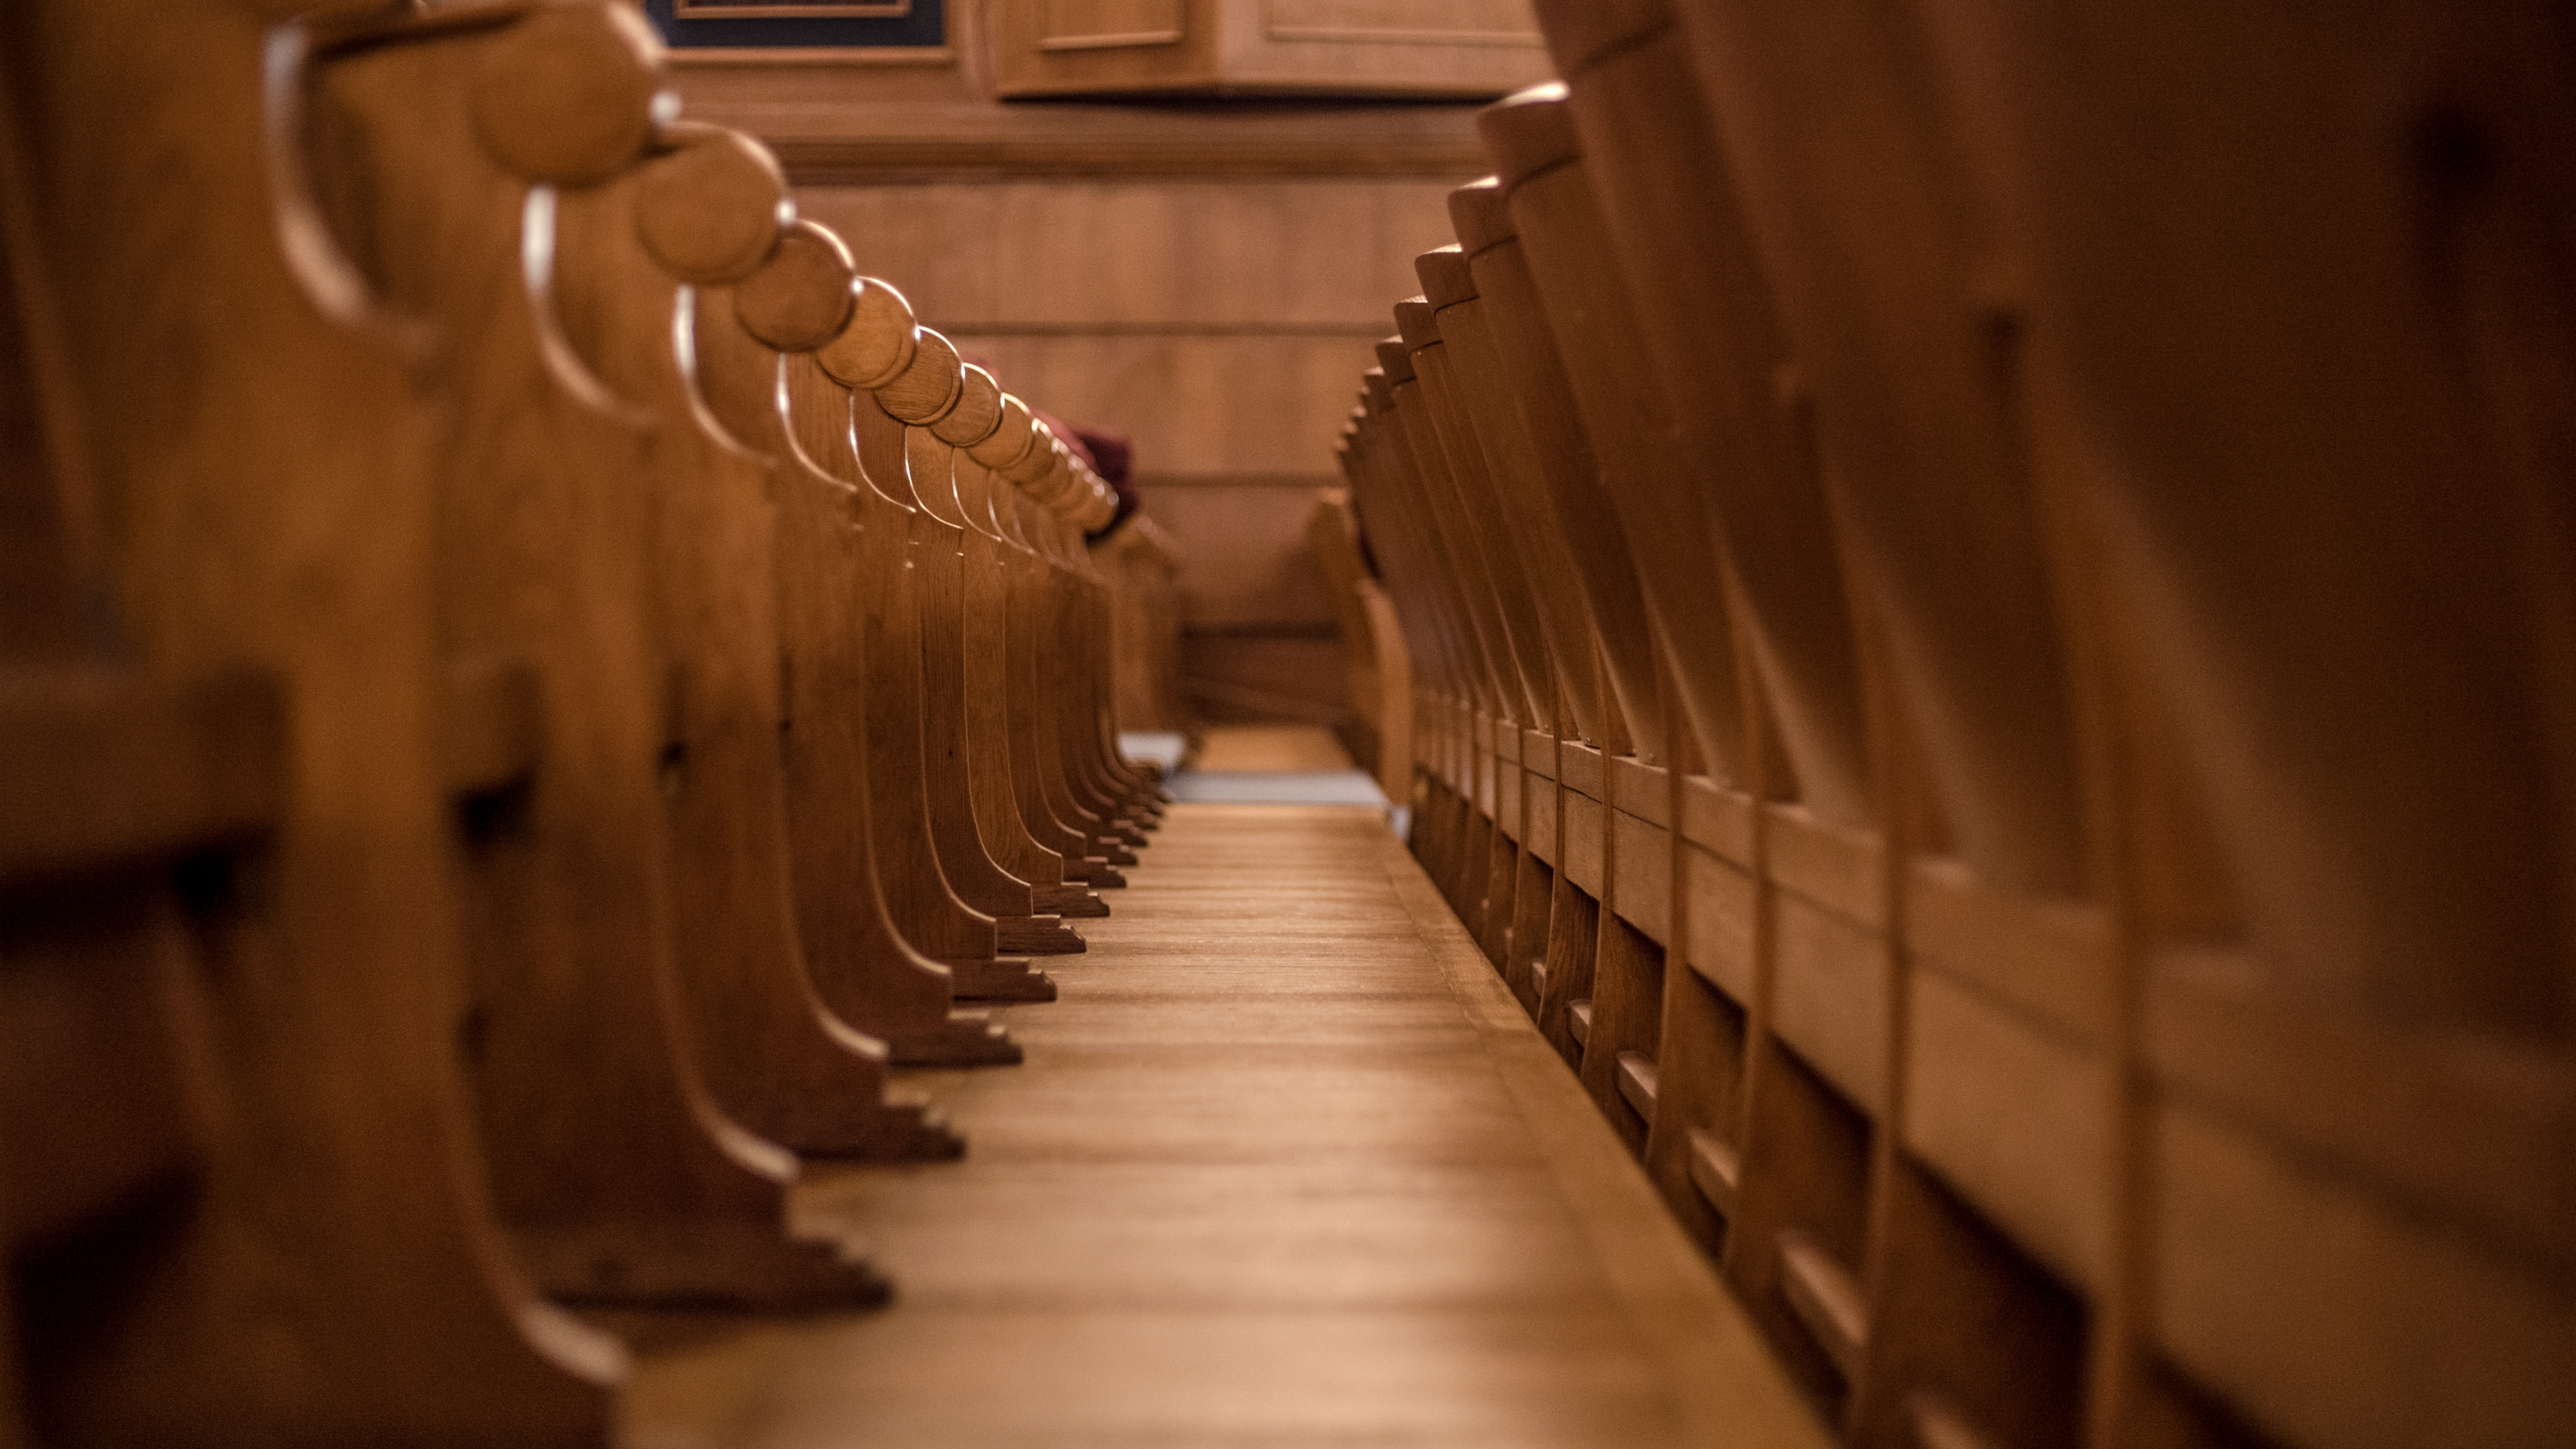
wood, close up, aisle, temple